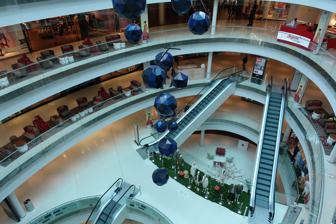
Building: Beaugrenelle shopping mall
Country: France
Year built: 2013
Shopping mall in Paris Beaugrenelle Location 15th arrondissement , Paris , France Opening date 1979 (original mall) 2013 (current mall) Owner Gecina No. of stores and services Over 120 Website beaugrenelle-paris .com /en Beaugrenelle is a shopping mall located in the 15th arrondissement of Paris , close to the Seine . It is one of the biggest shopping malls in Paris' inner city. A mix between a department store and a shopping mall, Beaugrenelle is home to 120 shops and restaurants. History The story of the Beaugrenelle shopping mall began in the 1970s with the development of a new neighborhood . The first Beaugrenelle shopping mall, which opened in 1979, was an integral part of a residential complex built in the typical brutalist style of the time. By 1999, the shopping mall was in decline, consequently a complete renovation project was launched in 2003 by the new owner Gecina . The architecture was largely responsible for this slow, irreversible decline. The neighborhood had been designed according to a utopian vision particular to France: in the 1960s and 1970s, urban planners believed that functional areas, such as shops and living spaces, should be elevated and separated from the traffic. This functionalism also lay behind the design of La Défense , La Part Dieu in Lyon and other new towns, and was based on the sanitary principles laid out in the Athens Charter . When the decision was taken to redevelop the mall, investor-developer Apsys , won the competition. Its project was to demolish the existing center, extend its perimeter, incorporate it into the city and bring it down to the Seine. Ten years later, the new Beaugrenelle mall opened its doors on 23 October 2013. Architecture Buildings Designed by Valode & Pistre , a Paris-based architecture firm known for designing and building Renault Technocentre and Incity Tower in Lyon, the shopping mall extends over six floors. One hundred and twenty stores and restaurants are spread over 50,000 m 2 of fashion retail space, divided into three buildings: Magnetic, Panoramic and City. The Magnetic and Panoramic buildings are linked by a covered pedestrian bridge, creating a gateway to the 15th arrondissement from the River Seine. One of the special architectural features of the Beaugrenelle mall is the exoskeleton walkway, an external steel skeleton wrapped round a glass tube. Its form is reminiscent of its illustrious neighbors: the Eiffel Tower and Bir-Hakeim bridge. The mall's main construction materials are metal, resin, double glazing and lacquered metal, giving the building a modern and futuristic atmosphere. Denis Valode and Jean Pistre wanted the mall "to fit in with the neighborhood's architectural history, continuing the style of the metal frame architecture of the Bir-Hakeim viaduct and the Eiffel Tower, which are both close by". Metal was therefore the obvious material for the latticing framing the building islands and enclosing the walkways. Atrium The two atria are illuminated by skylights, filling the shopping mall's six floors with natural daylight. Each atrium is covered in a metallic glass roof which changes color according to the time of day and the light conditions. A matching blue mobile, designed by the French artist Xavier Veilhan , adorns one of the atria and creates a link between retail and culture. The 'Grand Mobile' is 15 meters high and was originally created for the Dynamo exhibition at the Grand Palais in 2013. Cinema Beaugrenelle shopping mall is also home to a 10-screen movie theater Pathé designed by the French designer Ora-ïto. His approach was to engage the senses. The undulating lines on the ceilings and floors help to guide through the various spaces. Strong, contemporary colors, such as ‘Pathé’ yellow and gray are used throughout, and combined with natural wood. Ora-ïto also used white and yellow Corian for the ticket counters and service areas. Green Roof Sustainability was one of the main concerns regarding the construction of the building. Considering the risks to biodiversity in cities, the architects decided to develop a green roof. Measuring 7,000 m 2 , it is the biggest green roof in Paris. The roof is home to 40,000 plant species irrigated by rainwater, bees and birds, which benefit from a partnership concluded with the French league for the protection of birds (LPO). The bees are kept in six hives on the roof, producing 50–100 kg of honey a year. A 700 m 2 community garden allows local inhabitants to take care of their production. Stores There are 120 shops and restaurants in the mall. Beaugrenelle is a mix between a department store and a shopping mall. Its three theme-oriented buildings are home to 61 dedicated fashion outlets. The mall also includes 10 stores dedicated to beauty and well-being products, 12 devoted to household items, and 14 that sell cultural and leisure goods. In addition, Beaugrenelle offers some brands that do not usually feature in shopping malls, such as Guerlain and Baccarat. Restaurants and bars The shopping mall also features 11 restaurants and 8 snack bars. A centralized tax refund service, free Wi-Fi , tourist information , personal shopper and hotel delivery are some of the services available. Events Beaugrenelle organizes events every year. In 2015 the mall participated to the International Contemporary Art Fair in Paris. Named "Think Big" an exhibition of 16 works of art was displayed in the mall. At Christmas time, it partners with Disneyland Paris to decorate the shopping mall with Disney characters. Awards Beaugrenelle has won international awards : Best European Shopping Centre Award – ICSC (International Council of Shopping Centers) (2015) Global Award for Excellence – ULI (Urban Land Institute) (2015) References